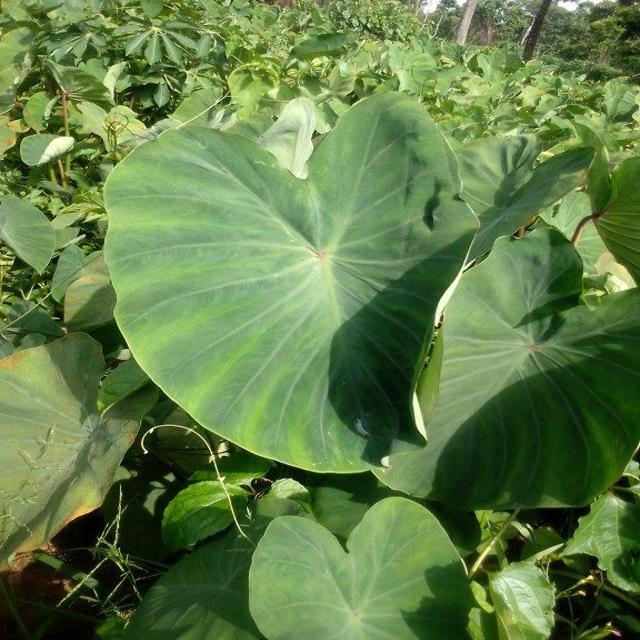
Label: Healthy